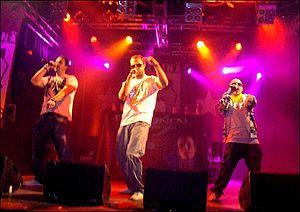
Kapasiteettiyksikkö est un groupe de hip-hop finlandais, originaire d'Helsinki. Le groupe est le premier groupe de hip-hop finlandais, avec les Fintelligens, à connaître le succès. Les membres de Kapasiteettiyksikkö, avec les Fintelligens, sont les fondateurs du hip-hop indépendant finlandais, et du label Rähinä Records.